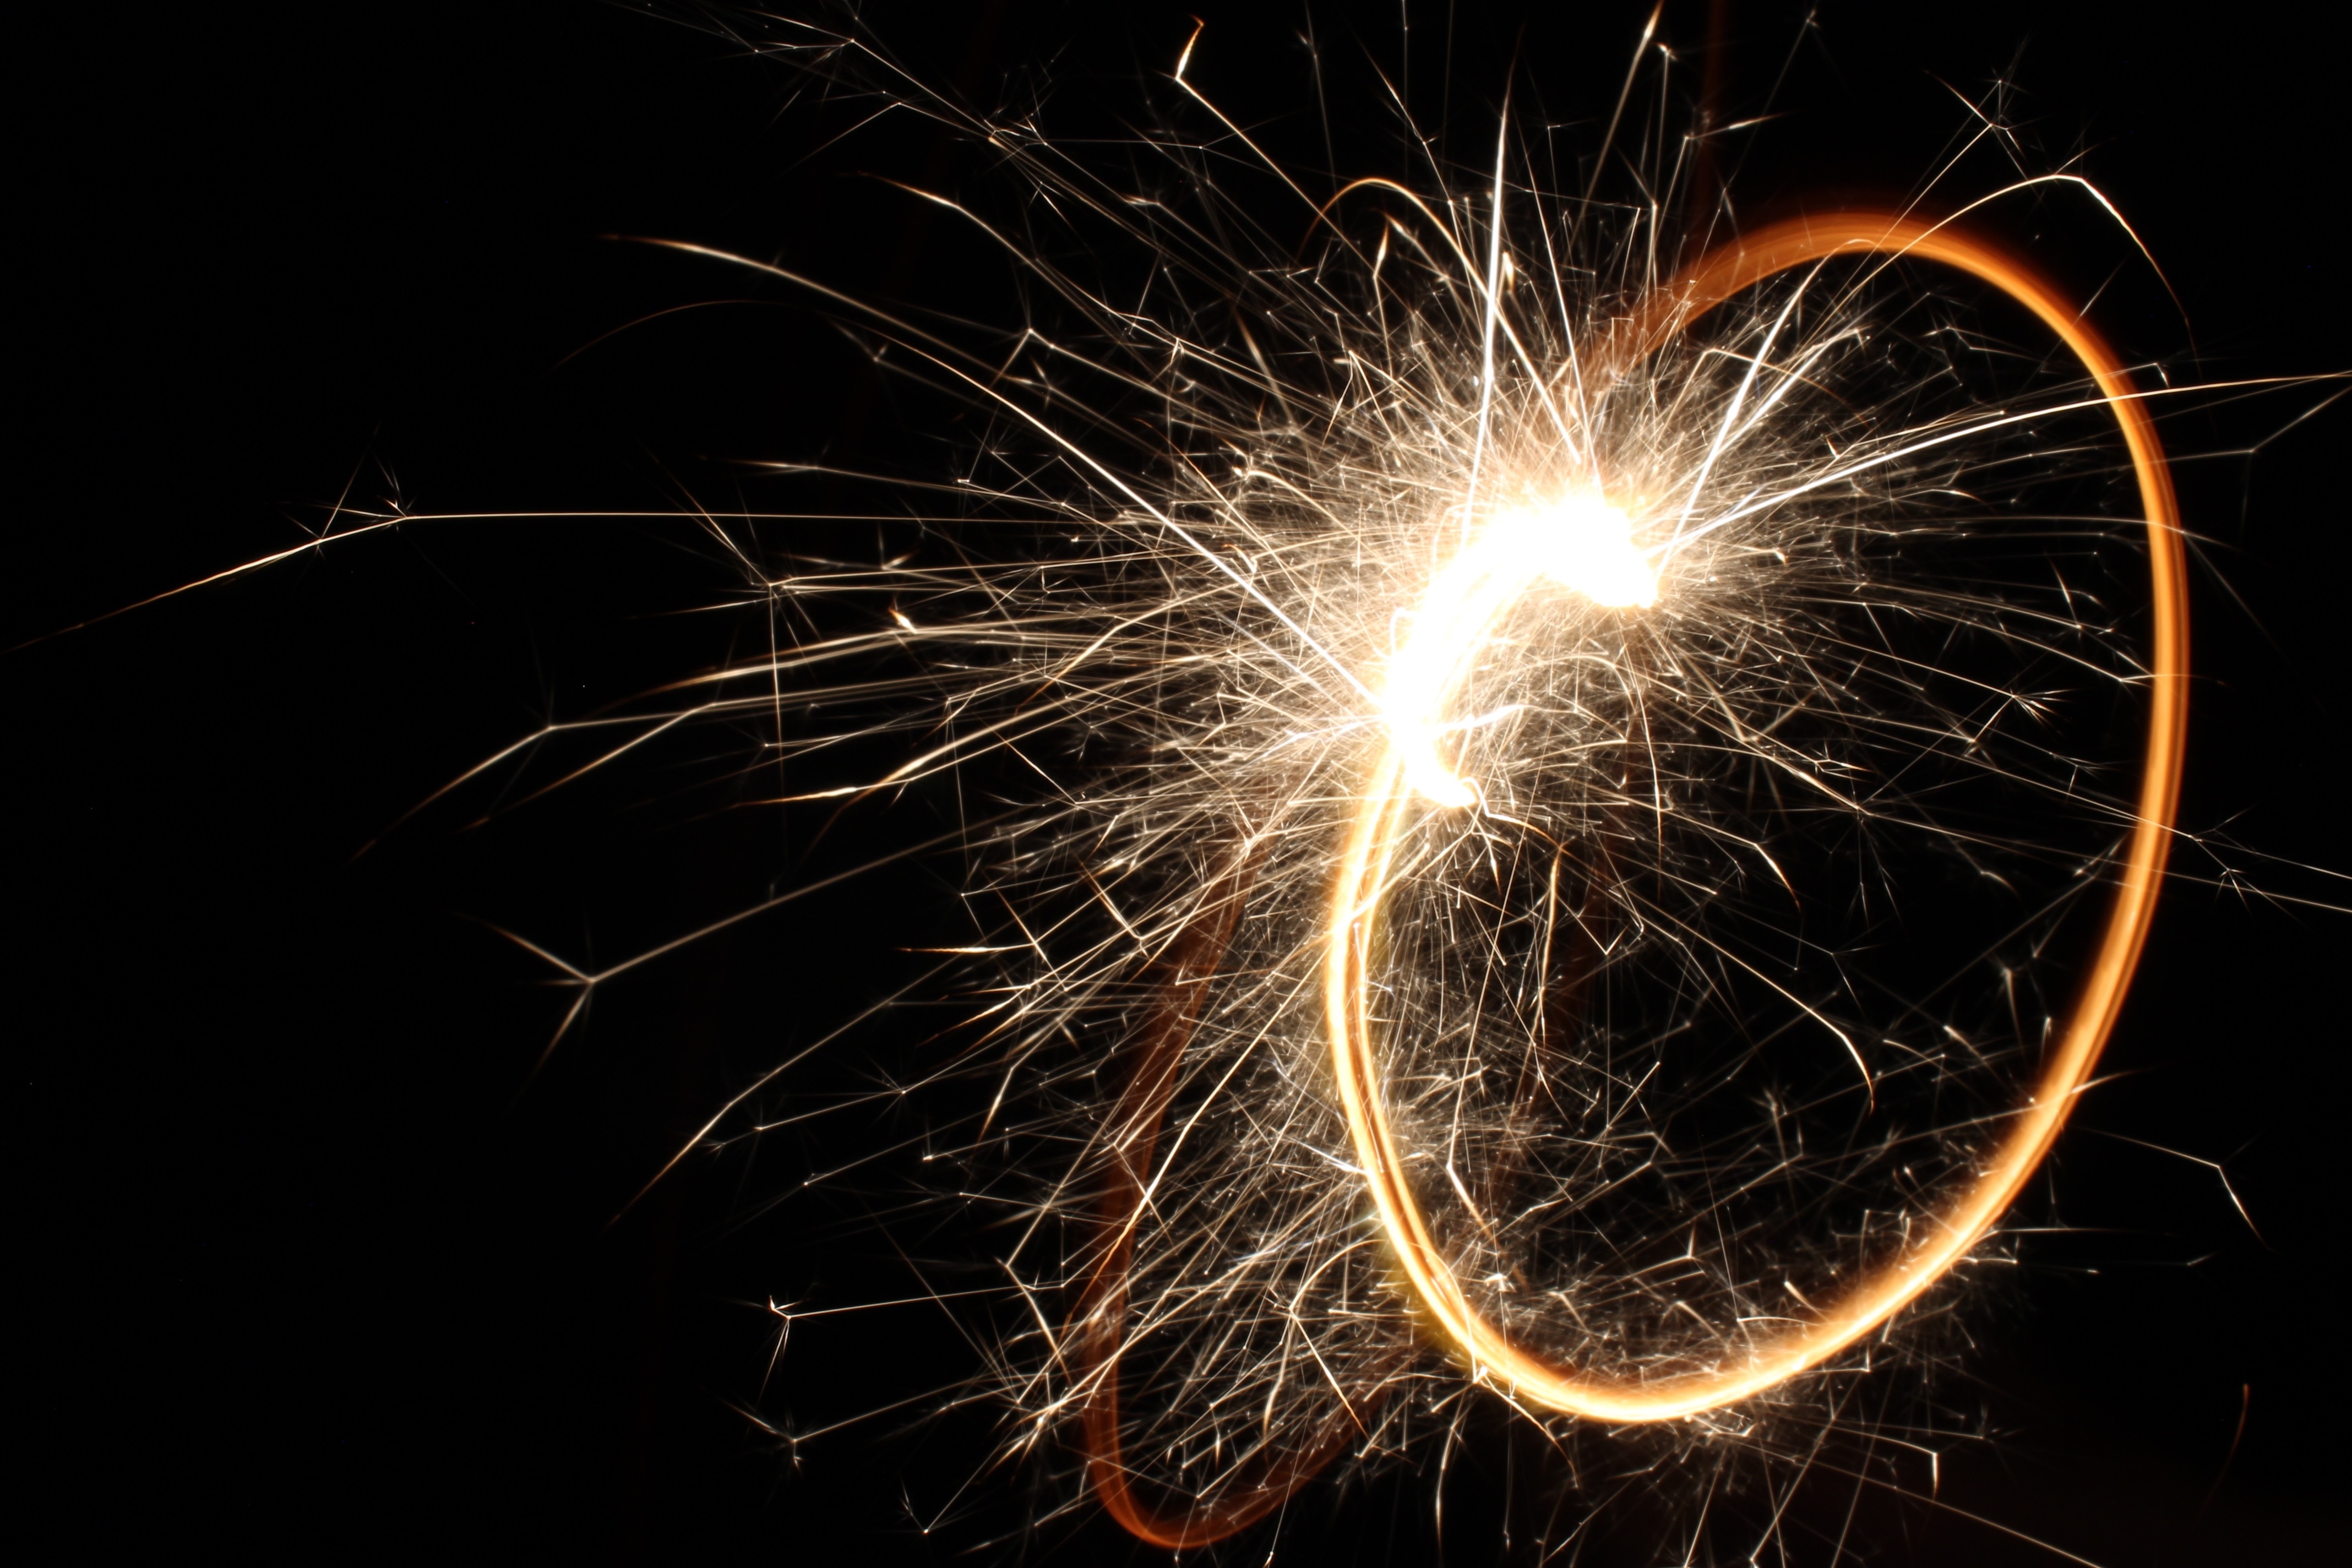
night, summer, sparkler, darkness, circle, fireworks, bright, party, sparks, 4th of july